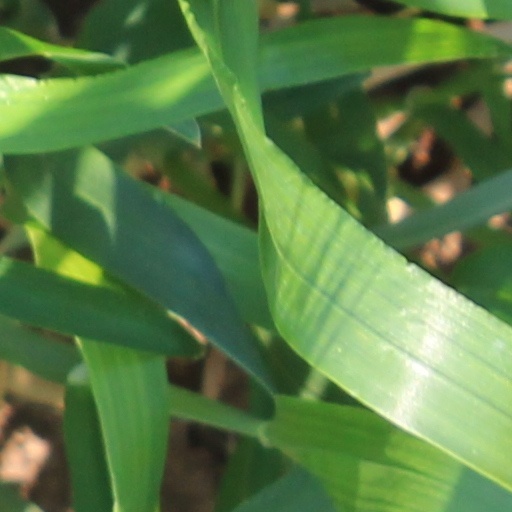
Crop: wheat